FirstGroup

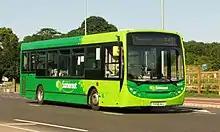
The Buses of Somerset Alexander Dennis Enviro200 in Ruishton in July 2021

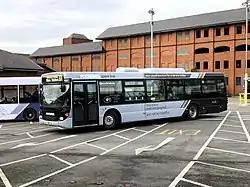
First Potteries Scania Omnicity in Stoke-on-Trent (January 2020)

FirstGroup has always had a consistent brand and uses the First brand for most of its operations. FirstBus began to apply a standard corporate typeface to its fleet names in the late 1990s, introducing the stylized "f" logo depicting a road. A corporate white, pink and blue livery nicknamed "Barbie" was introduced to new buses, while further bus company acquisitions continued. Inherited bus fleets were initially left in their original colours with First fleet names, with the intention that the Barbie scheme would stand for a set service quality. Later older buses received a modified "Barbie 2" livery.